Genesis creation narrative

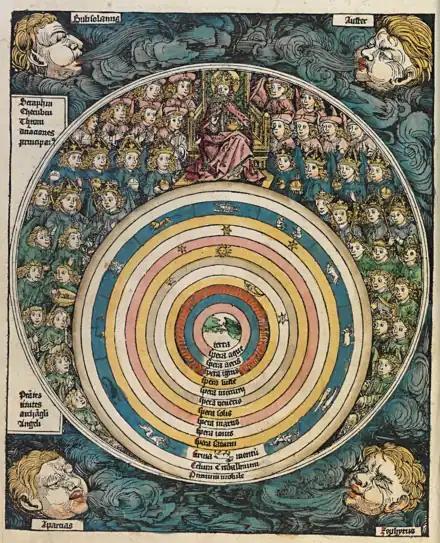
"Seventh Day of Creation", from the 1493 "Nuremberg Chronicle" by Hartmann Schedel

And God said, "Let there be lights in the dome of the sky to separate the day from the night, and let them be for signs and for seasons and for days and years, and let them be lights in the dome of the sky to give light upon the earth." And it was so. God made the two great lights—the greater light to rule the day and the lesser light to rule the night—and the stars. God set them in the dome of the sky to give light upon the earth, to rule over the day and over the night, and to separate the light from the darkness. And God saw that it was good. And there was evening and there was morning, the fourth day.—Genesis 1:14–19 (NRSVue)